Schalkenmehren

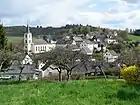
Schalkenmehren village centre

The municipality of Schalkenmehren lies in the Vulkaneifel, a part of the Eifel known for its volcanic history, geographical and geological features, and even ongoing activity today, including gases that sometimes well up from the earth. It is roughly 4 km south-southeast of Daun as the crow flies, at the northeast foot of the Hoher List, a stratovolcano which is home to a former observatory. Several volcanic lakes, like the Schalkenmehrener Maar, the Weinfelder Maar and the Gemündener Maar, lie within the municipality’s limits.